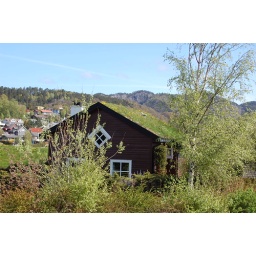
An old tradition in Norway - grass on the roof of the house!